Question: Please indicate a possible affordance area of the bench that can be used for sitting on
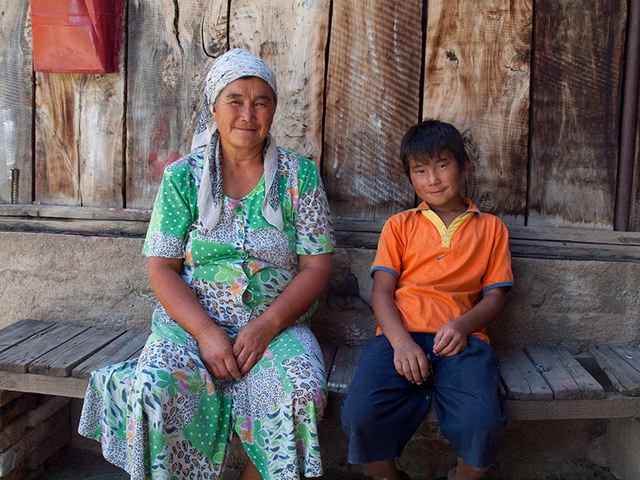
Answer: [2.5, 301.5, 632.5, 393.5]